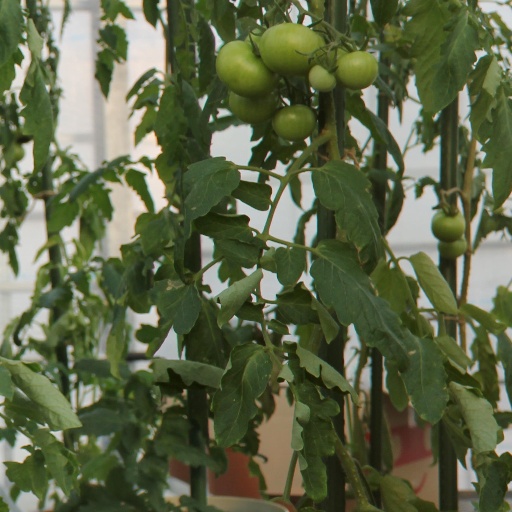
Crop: tomato